Chaudhry and Sons

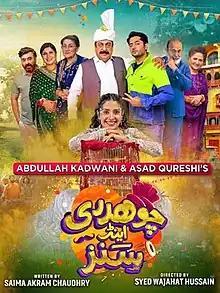
Title card

Chaudhry and Sons is a 2022 Pakistani romantic family comedy drama television series produced by Abdullah Kadwani and Asad Qureshi under banner 7th Sky Entertainment. It is written by Saima Akram Chaudhry and features Imran Ashraf and Ayeza Khan in leading roles with a supporting cast of Sohail Ahmed, Irsa Ghazal, Madiha Rizvi, Asma Abbas, Yasir Nawaz, Beenish Chohan, Noor ul Hassan and Shagufta Ijaz.